Tigard, Oregon

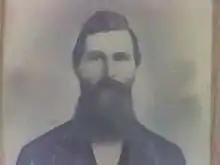
Wilson Tigard

The Donation Land Claim Act of 1850 promoted homestead settlement in the Oregon territory and encouraged thousands of white settlers to come to the area. Like many towns in the Willamette Valley, Tigard was settled by several families. The most noteworthy was the Tigard family, headed by Wilson M. Tigard. Arriving in the area known as "East Butte" in 1852, the family settled and became involved in organizing and building the East Butte School, a general store (which, starting in 1886, also housed the area's post office) and a meeting hall, and renamed East Butte to "Tigardville" in 1886. The Evangelical organization built the Emanuel Evangelical Church at the foot of Bull Mountain, south of the Tigard store in 1886. A blacksmith shop was opened in the 1890s by John Gaarde across from the Tigard Store, and in 1896 a new E. Butte school was opened to handle the growth the community was experiencing from an incoming wave of German settlers.